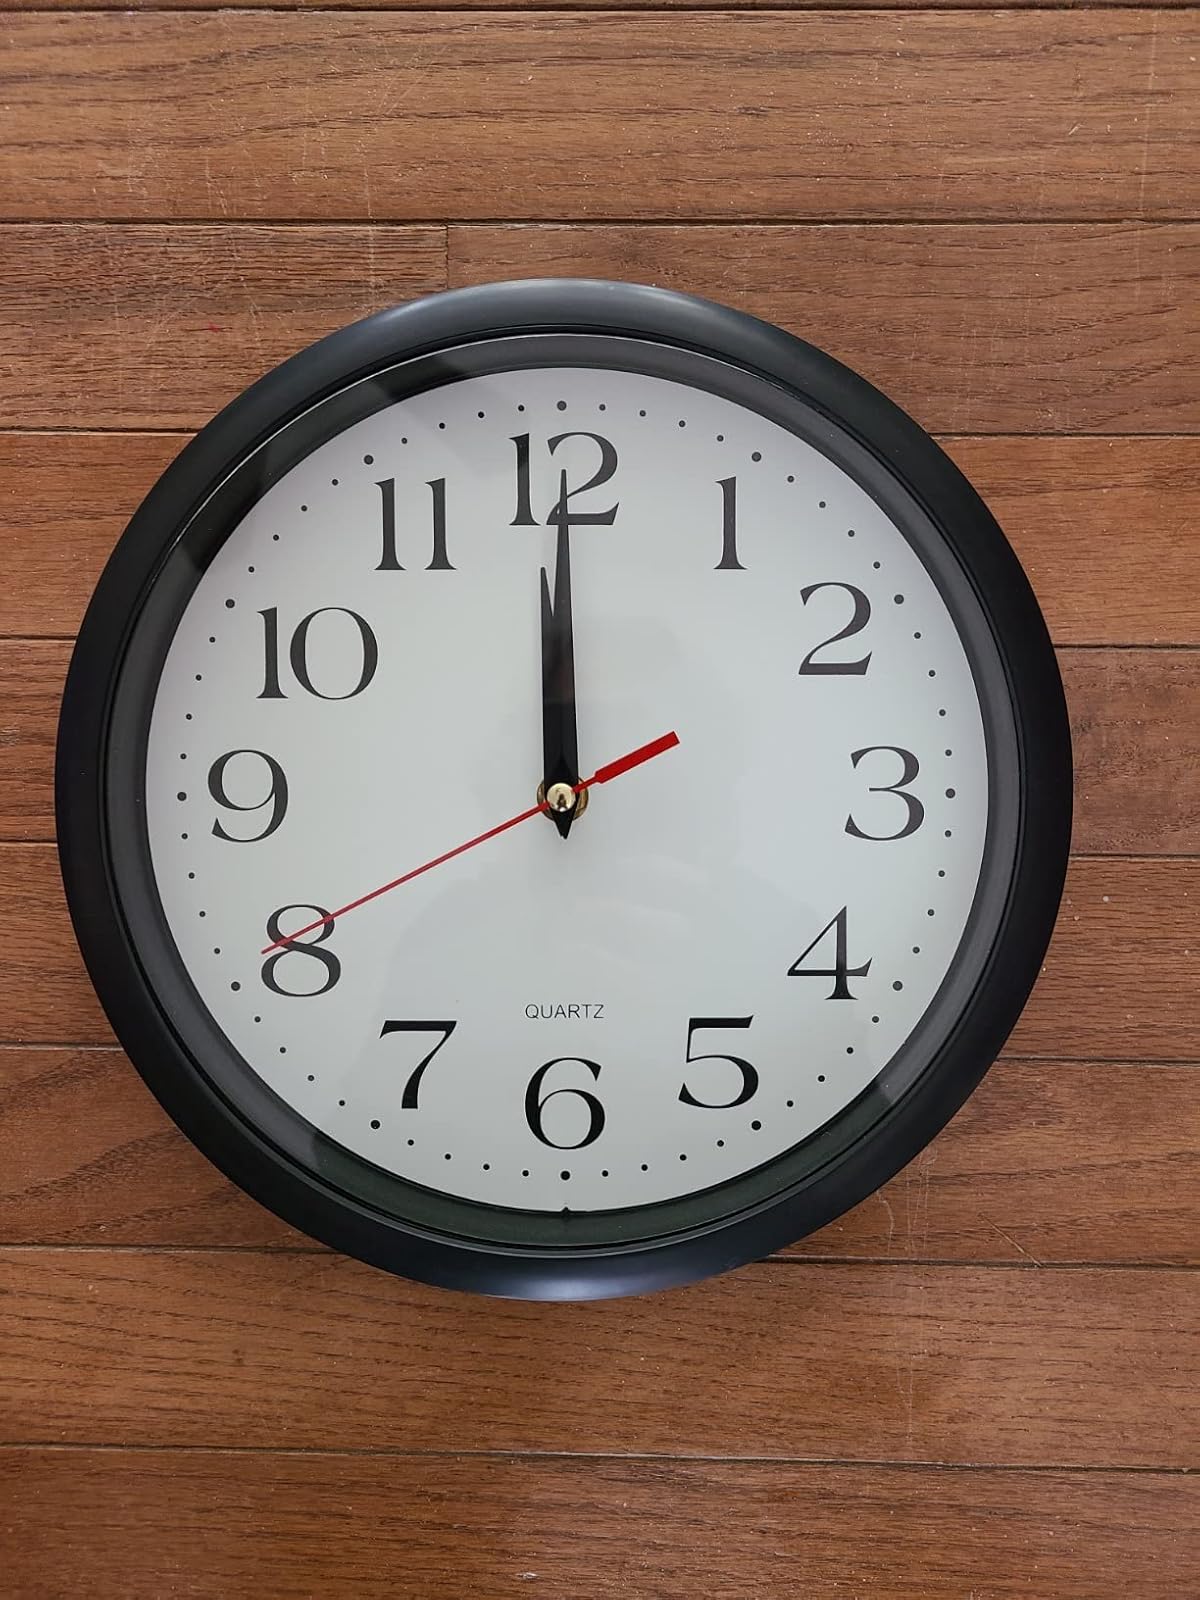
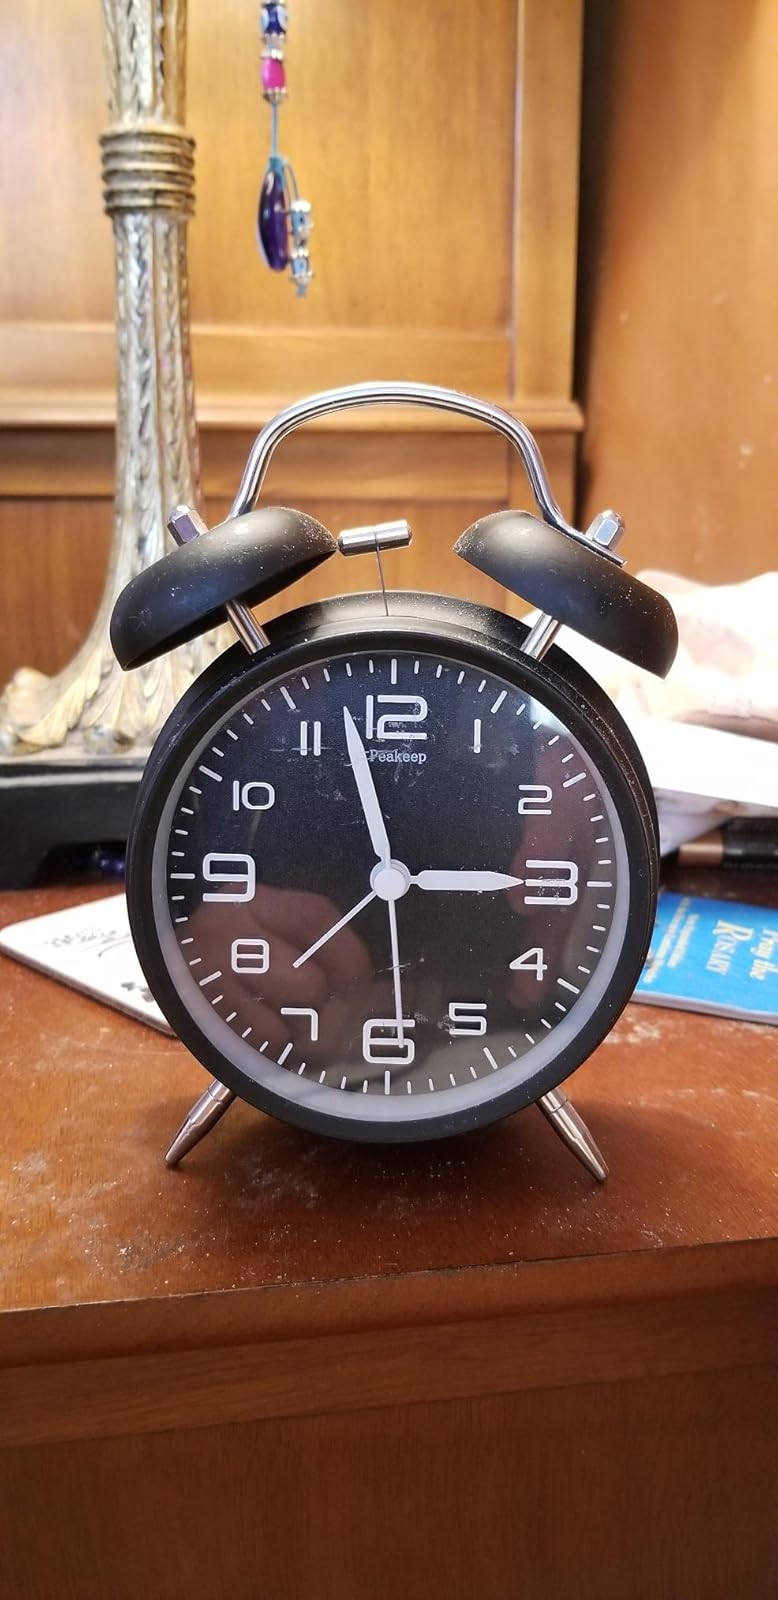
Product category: clock
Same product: no